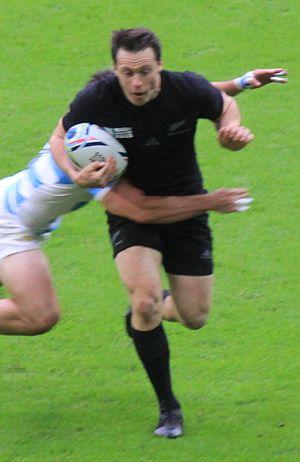
Ben Smith, né le 1ᵉʳ juin 1986 à Dunedin, est un international néo-zélandais de rugby à XV, évoluant au poste d'arrière ou d'ailier. En Super 15, il évolue au sein de la franchise des Highlanders. Il est l'arrière titulaire de la formation All Black qui remporte la Coupe du monde 2015.